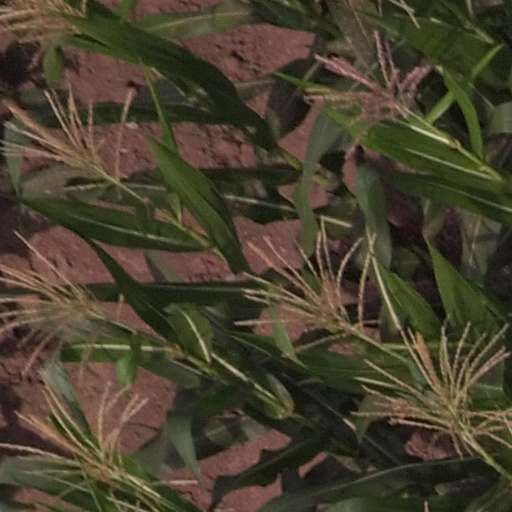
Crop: maize; corn